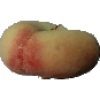
Label: peach_flat